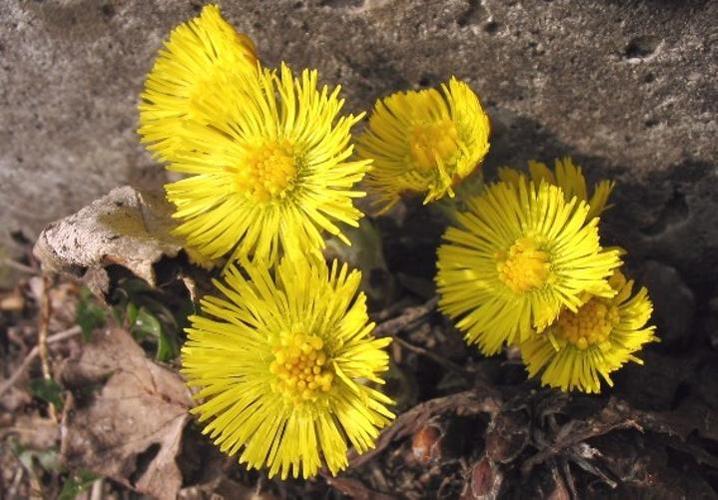
Label: colt's foot